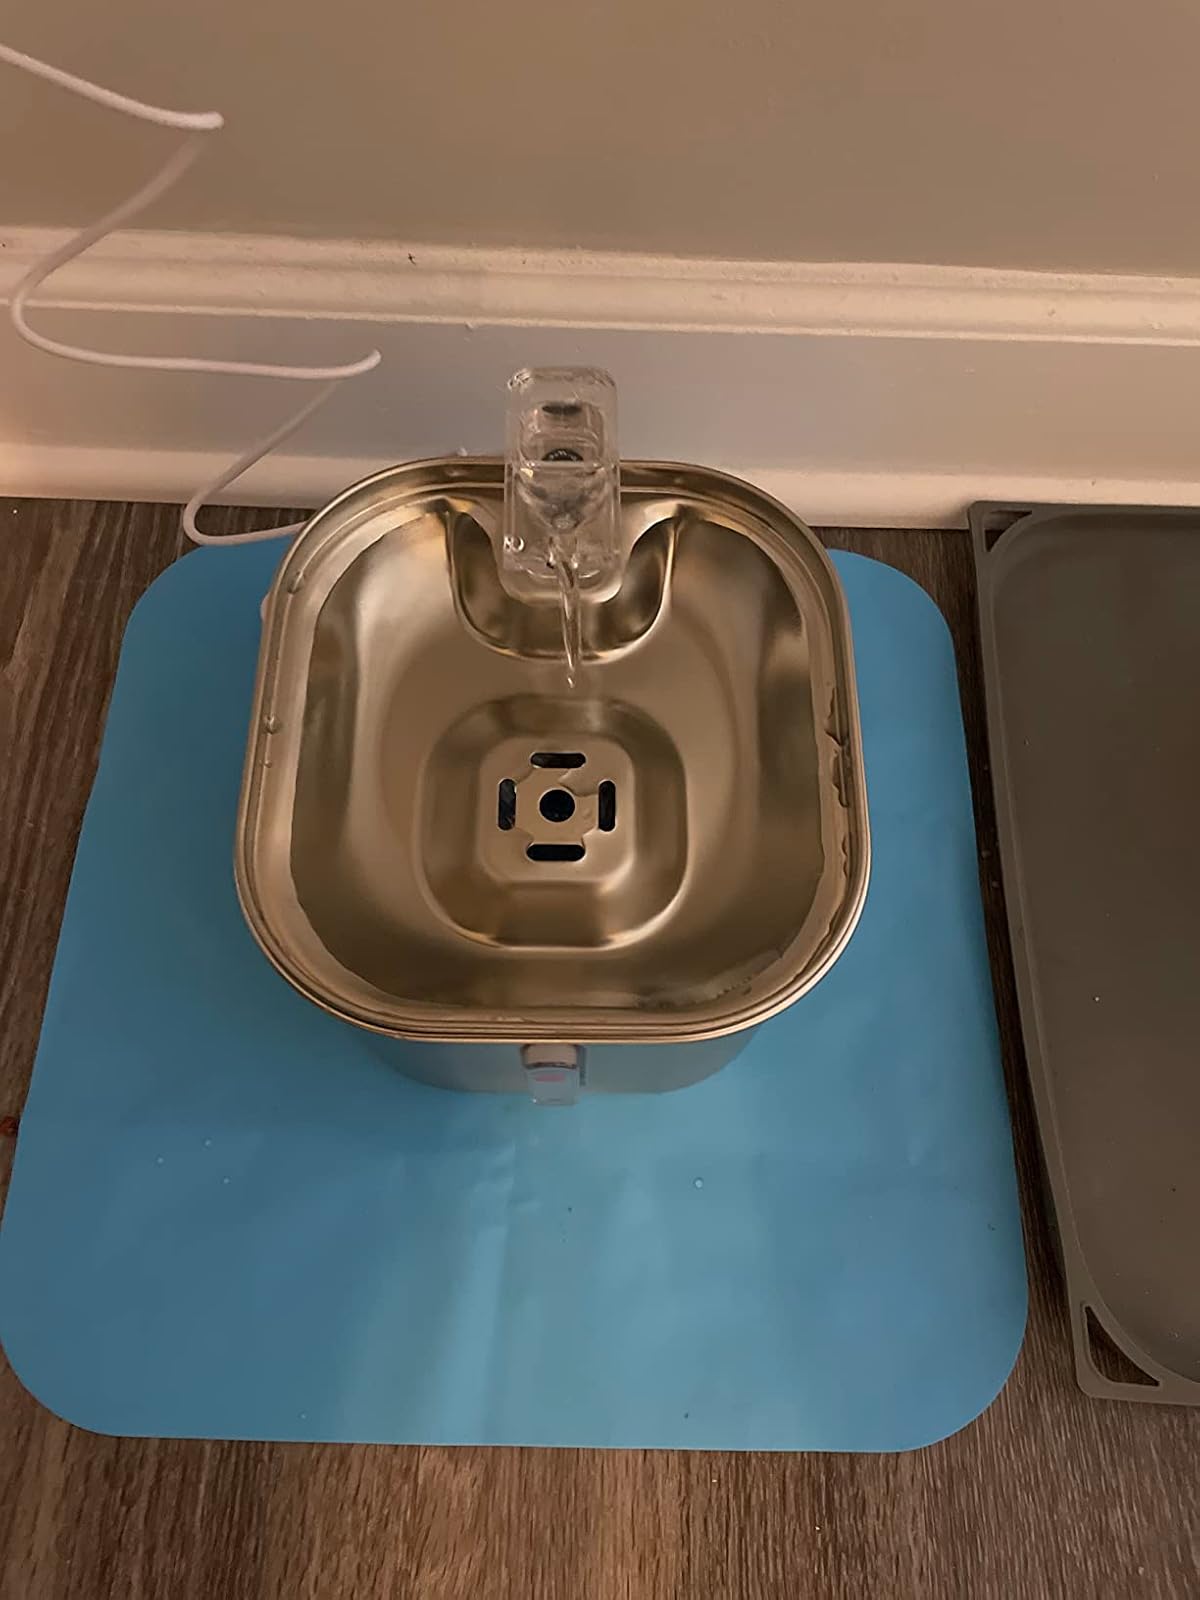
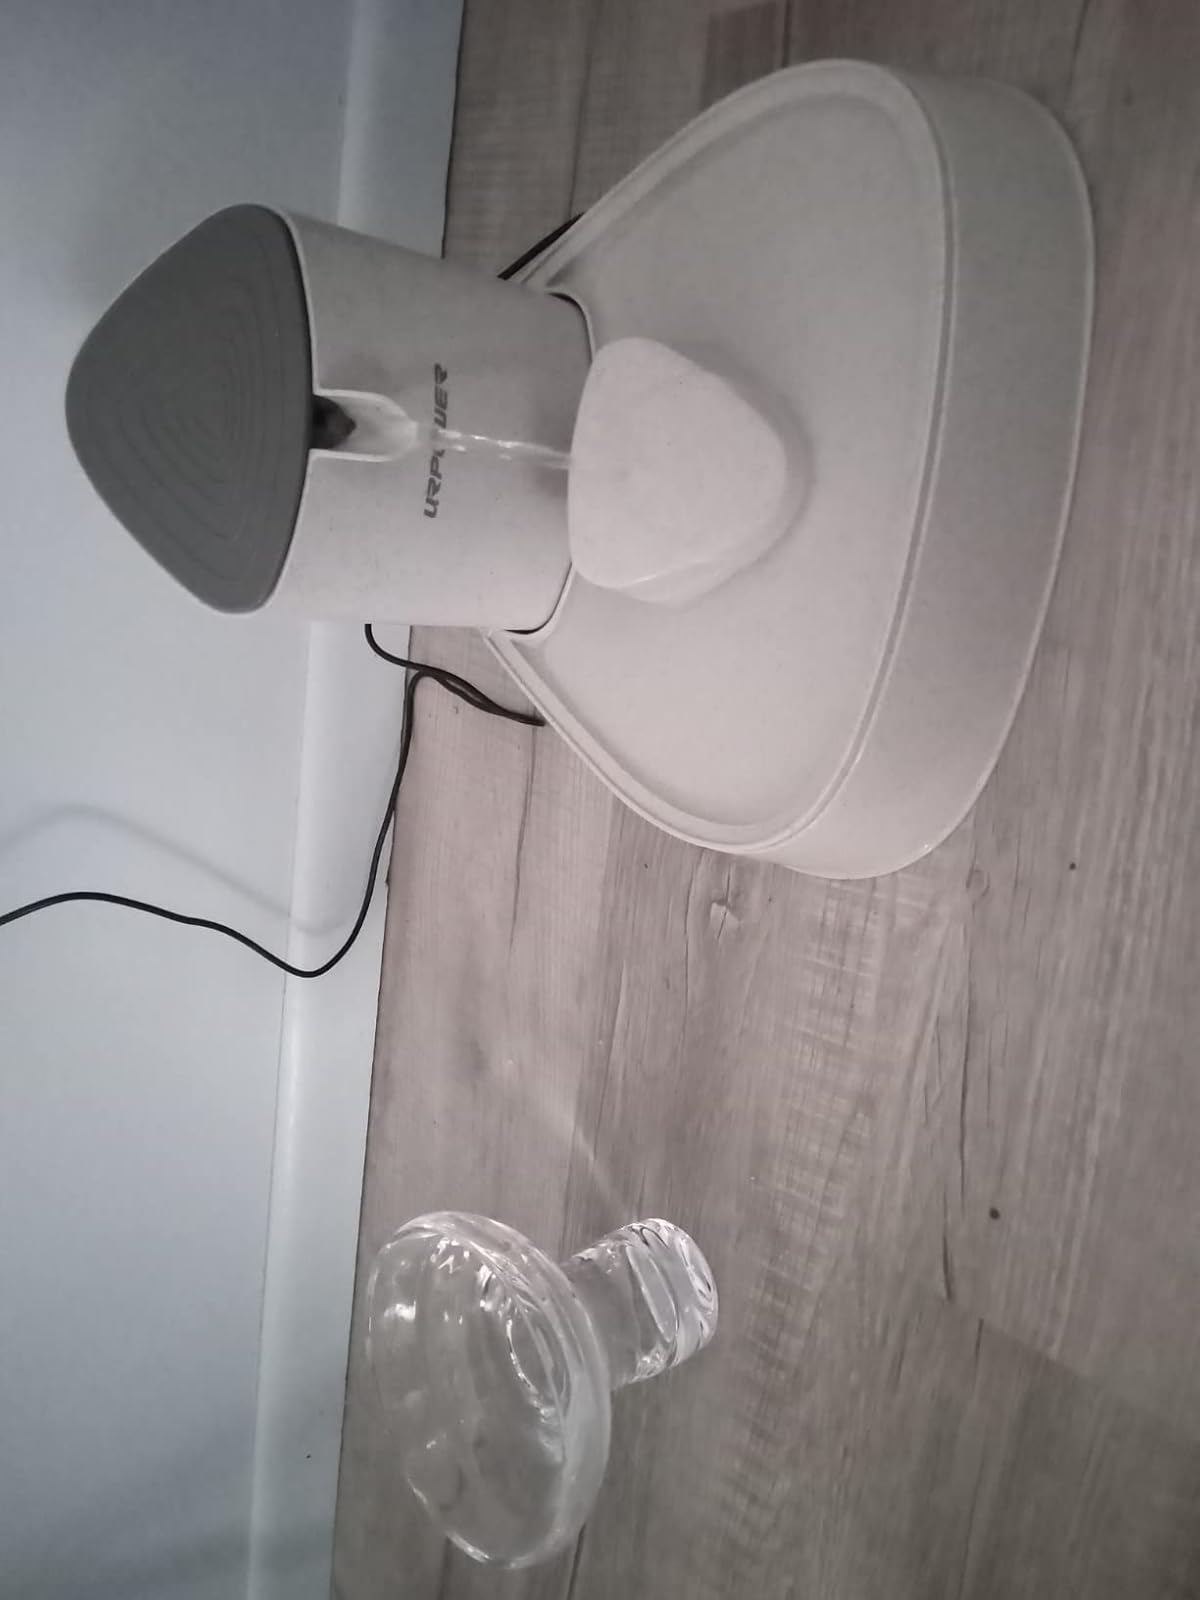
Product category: items_bowl
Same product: no